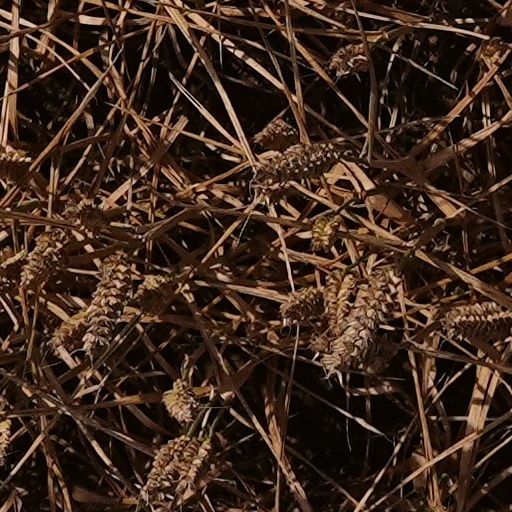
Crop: wheat